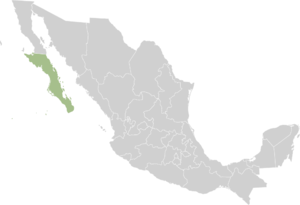
Baja California Sur
Baja California Sur
Baja California Sur er en stat i Mexico, som ligger på den sydlige del af den Californiske Halvø, syd for den 28. breddegrad. Staten har et areal på 73.677 km² og i 2003 havde den et anslået indbyggertal på 463.500.